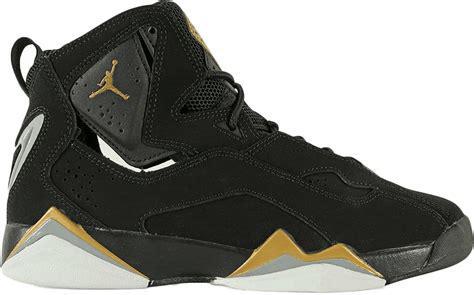
Brand: Jordan
Model: True Flight